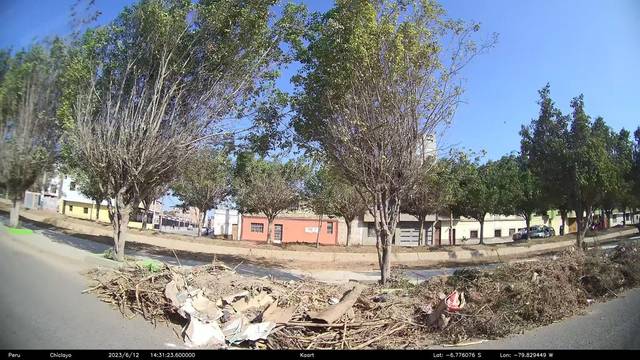
Region: Peru
Coordinates: -6.776, -79.829